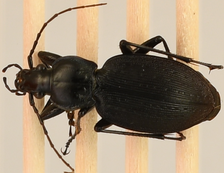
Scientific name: Carabus goryi
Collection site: Great Smoky Mountains National Park NEON (GRSM), plot GRSM_022